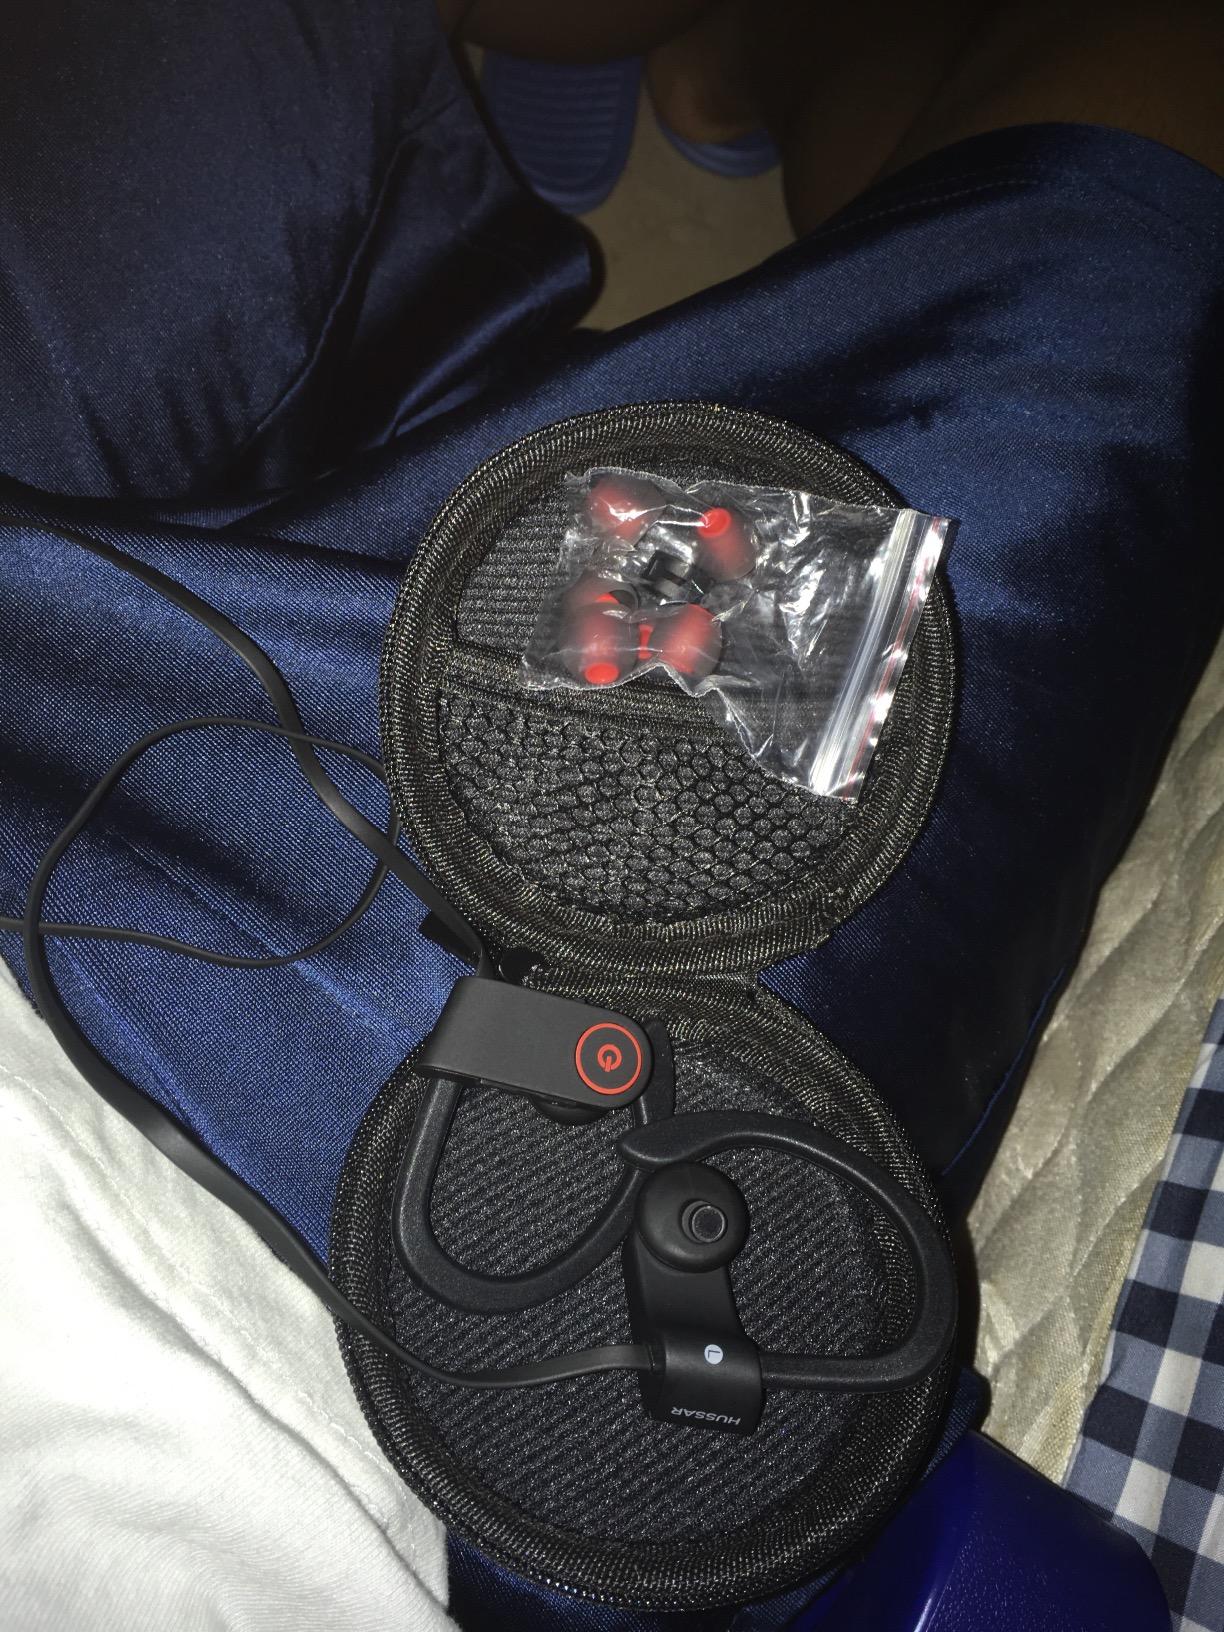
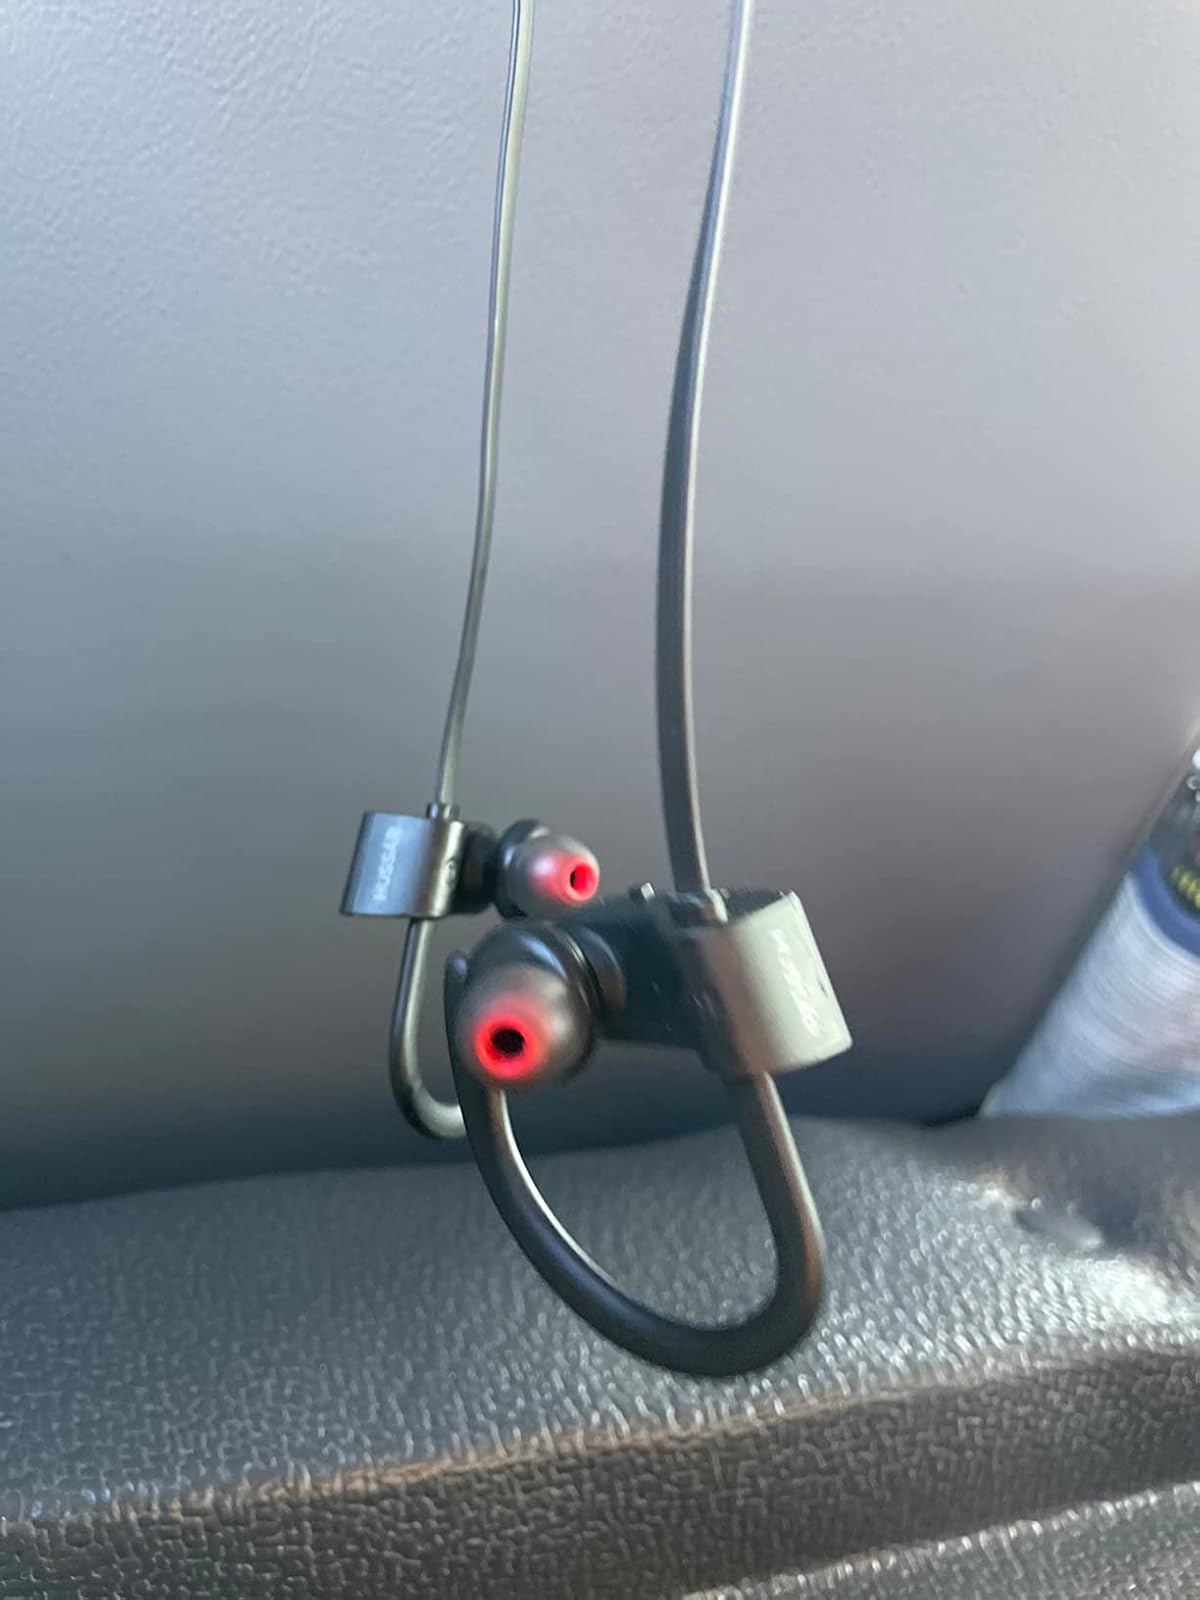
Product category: headphones
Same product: yes